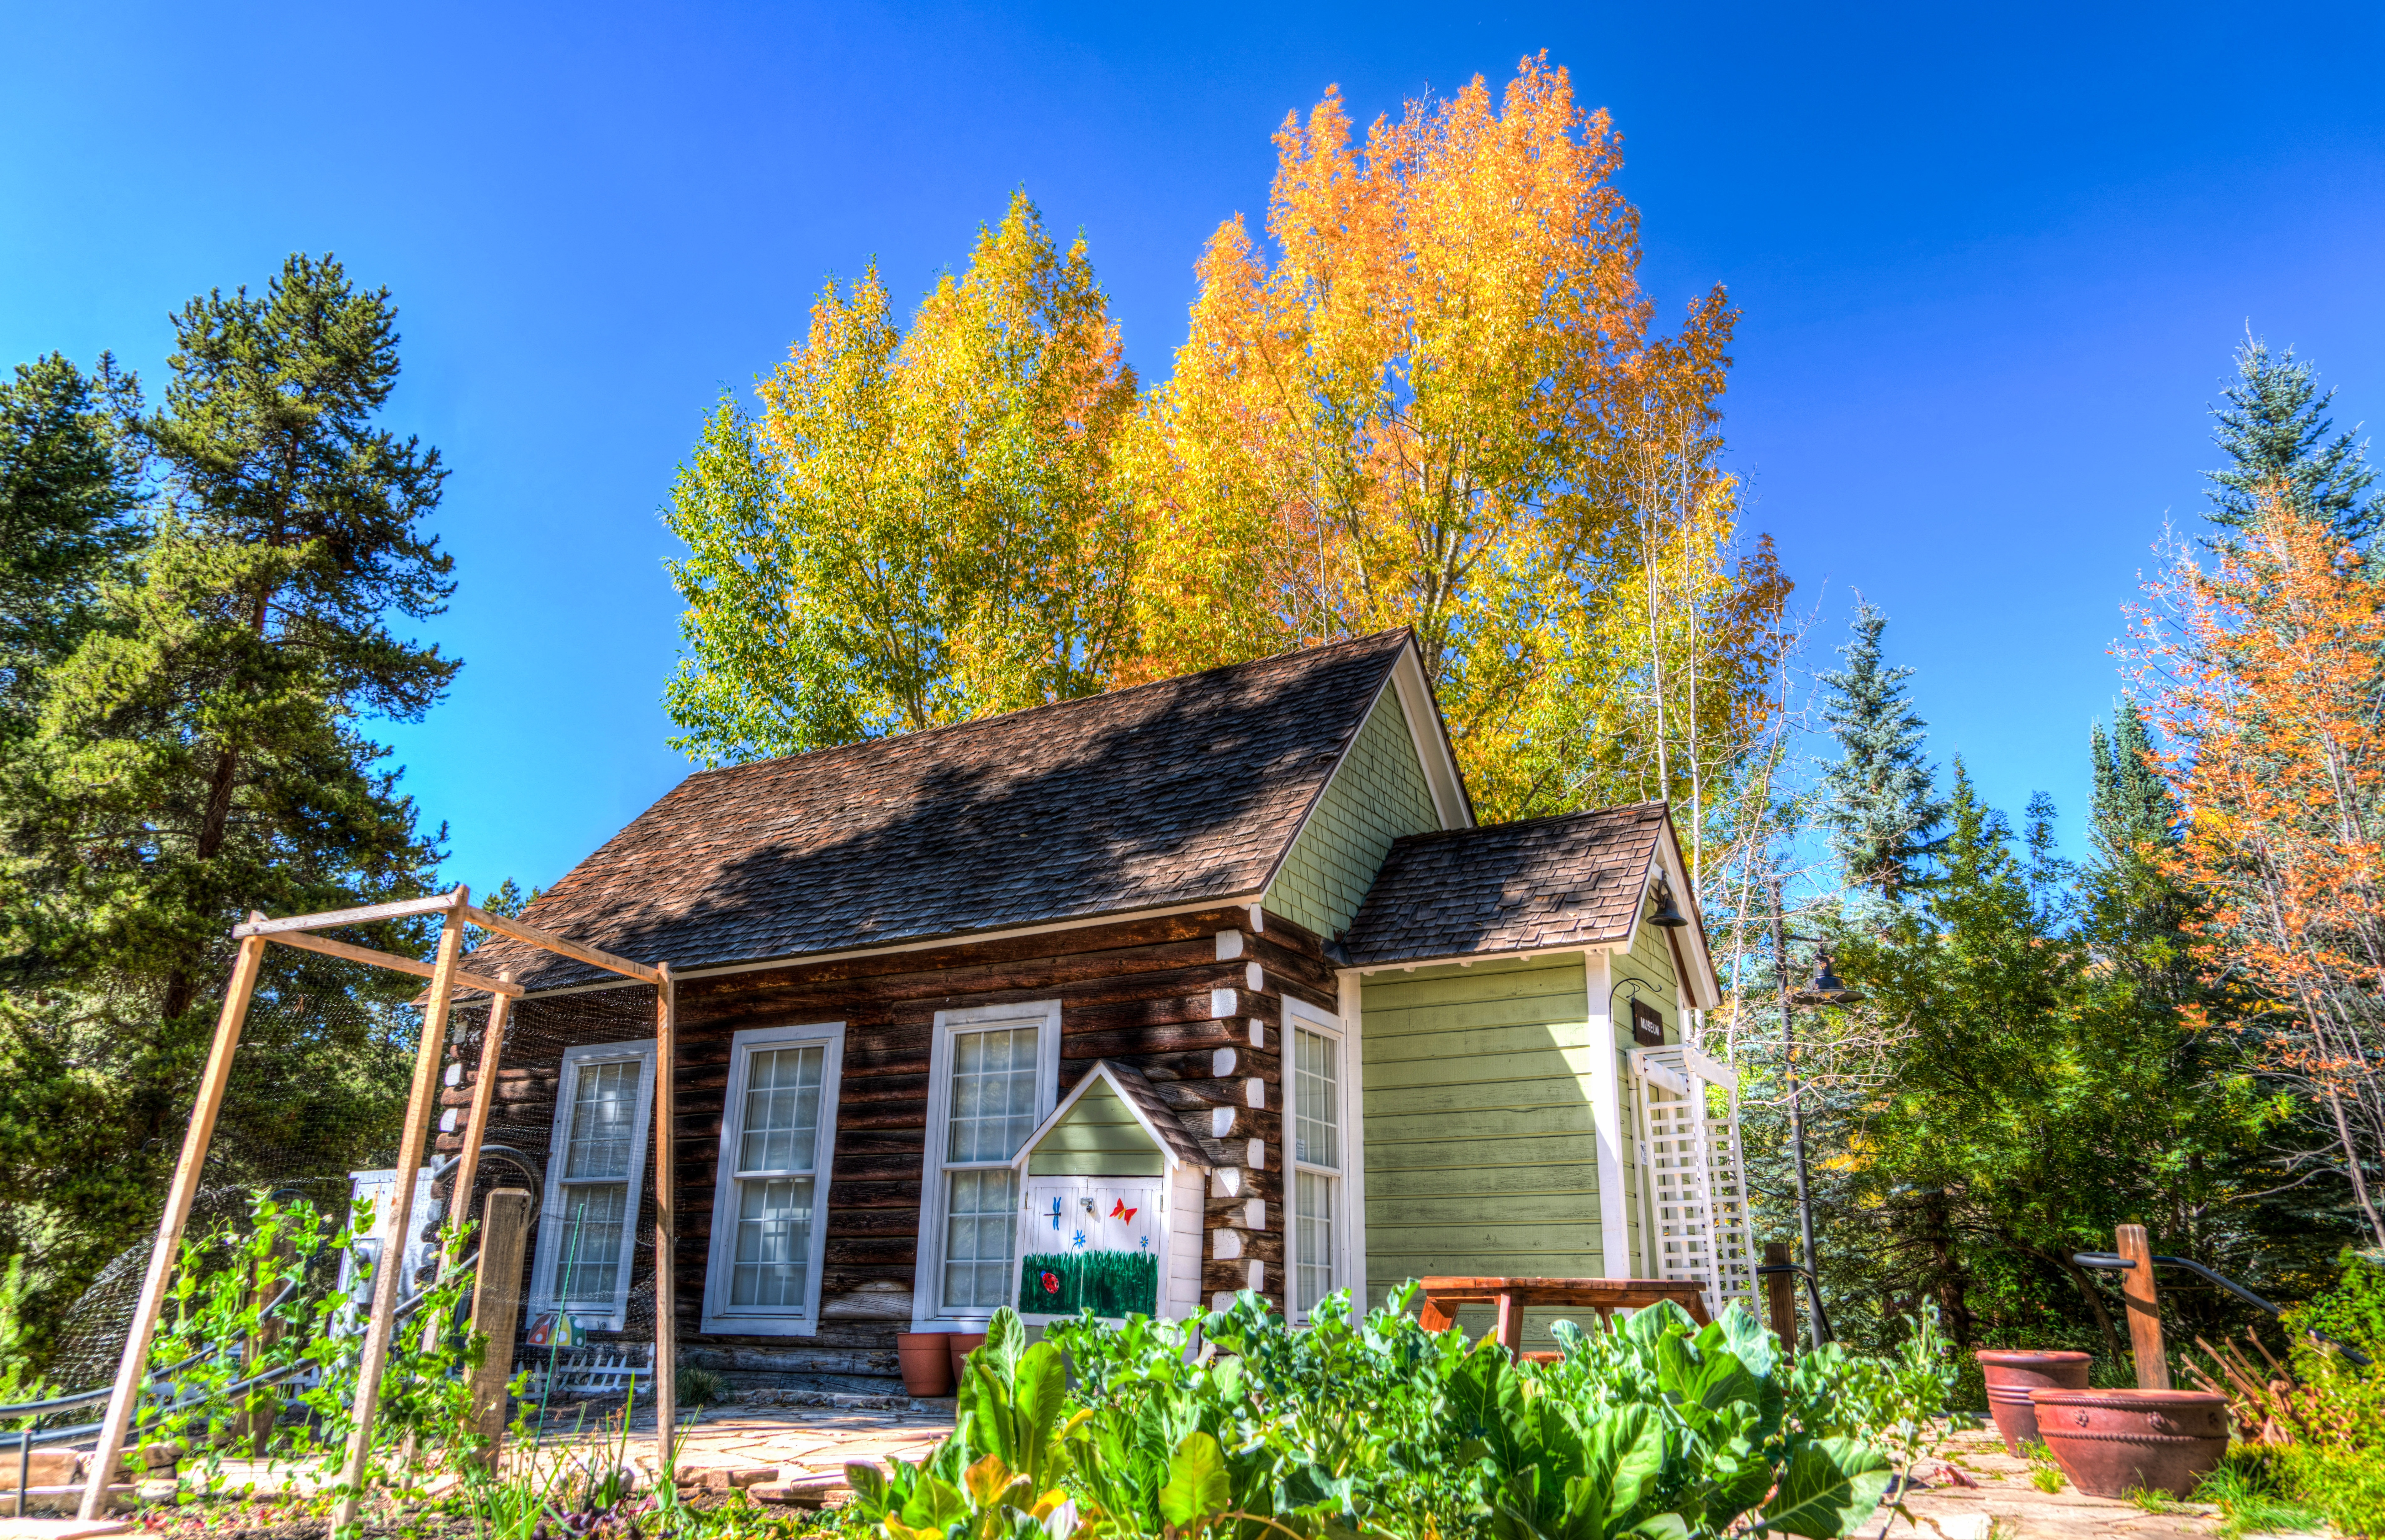
landscape, tree, nature, architecture, structure, sky, house, building, home, foliage, green, cottage, color, autumn, property, exterior, outdoors, colorado, farmhouse, scene, estate, log cabin, vail, real estate, rural area, betty ford park